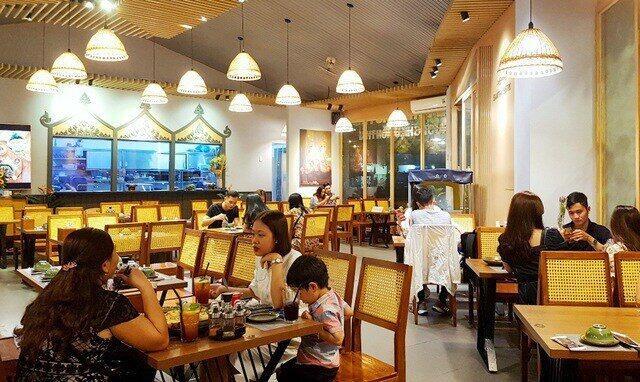
ở bên trong quán ăn có nhiều người đang ngồi ăn